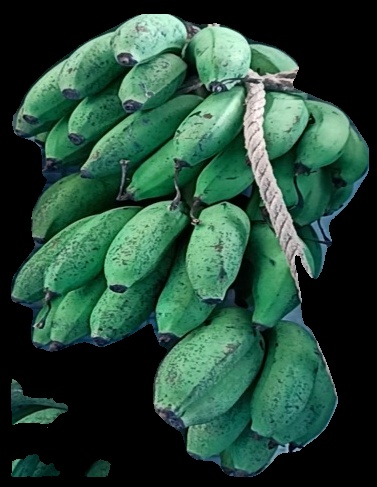
Variety: rasbale
Grade: grade2